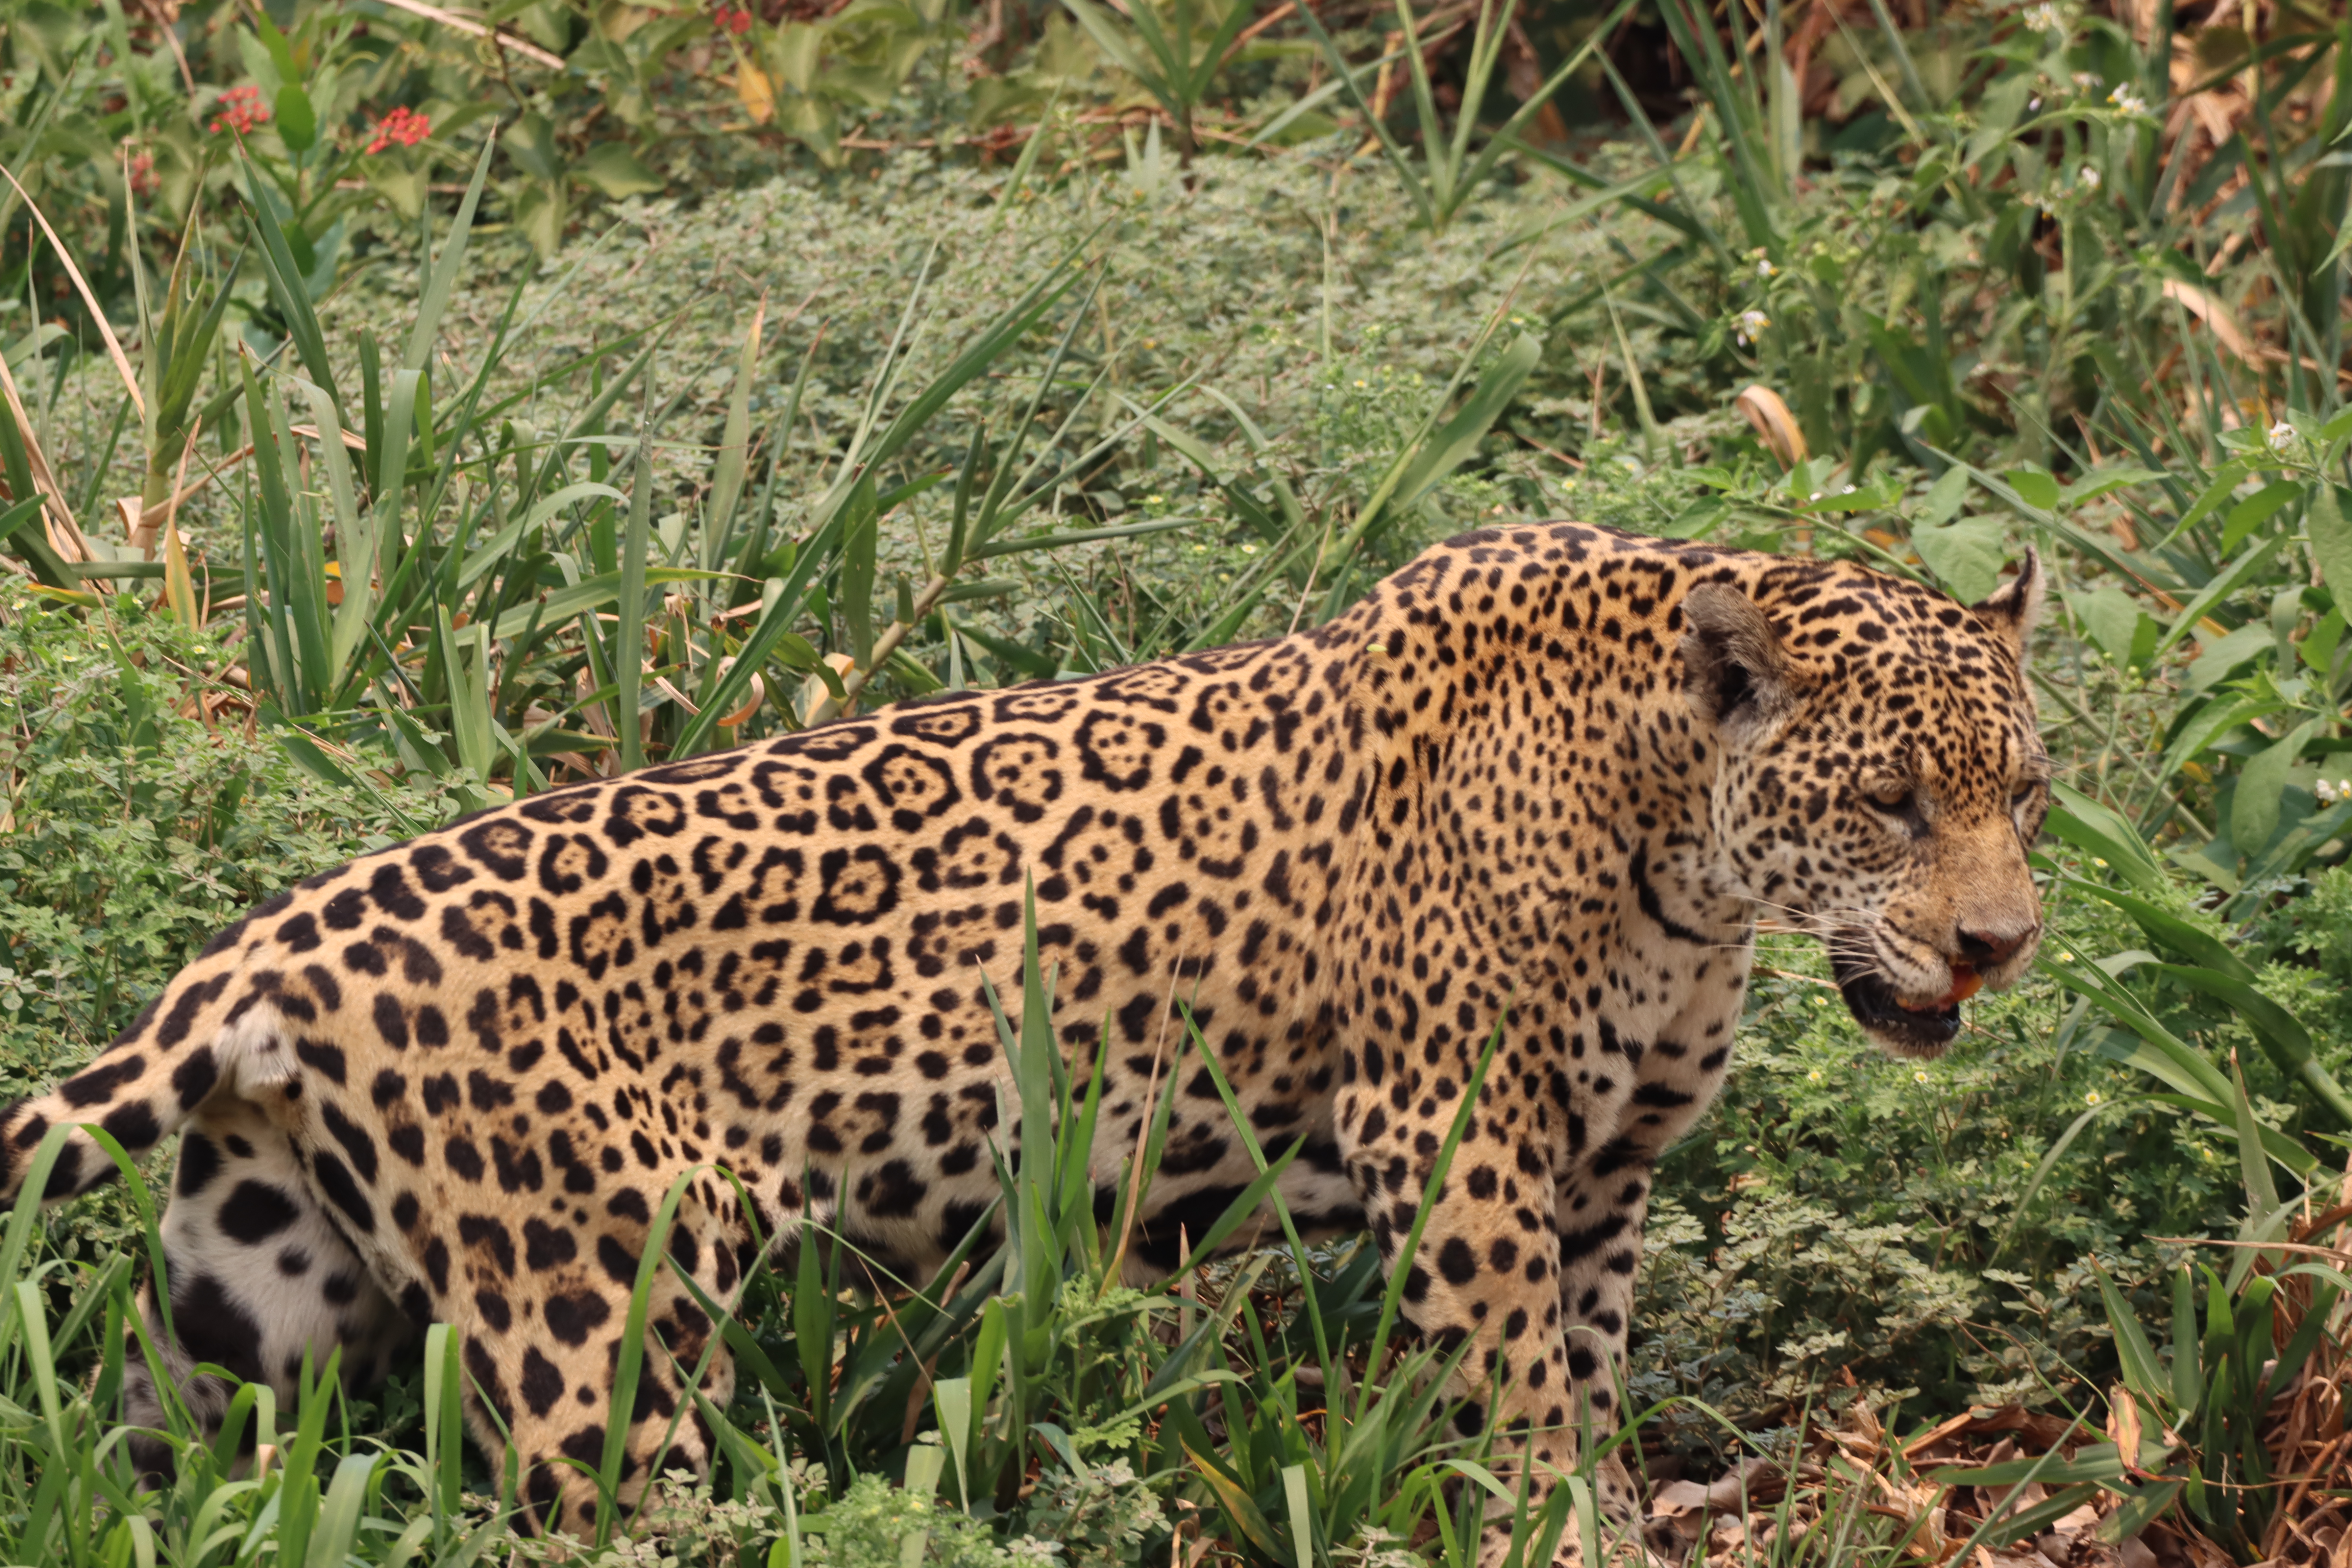
Jaguar: Overa